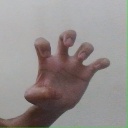
अक्षर: झ